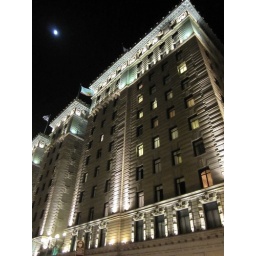
The historic Westin St. Francis, home to the iconic clock in the lobby